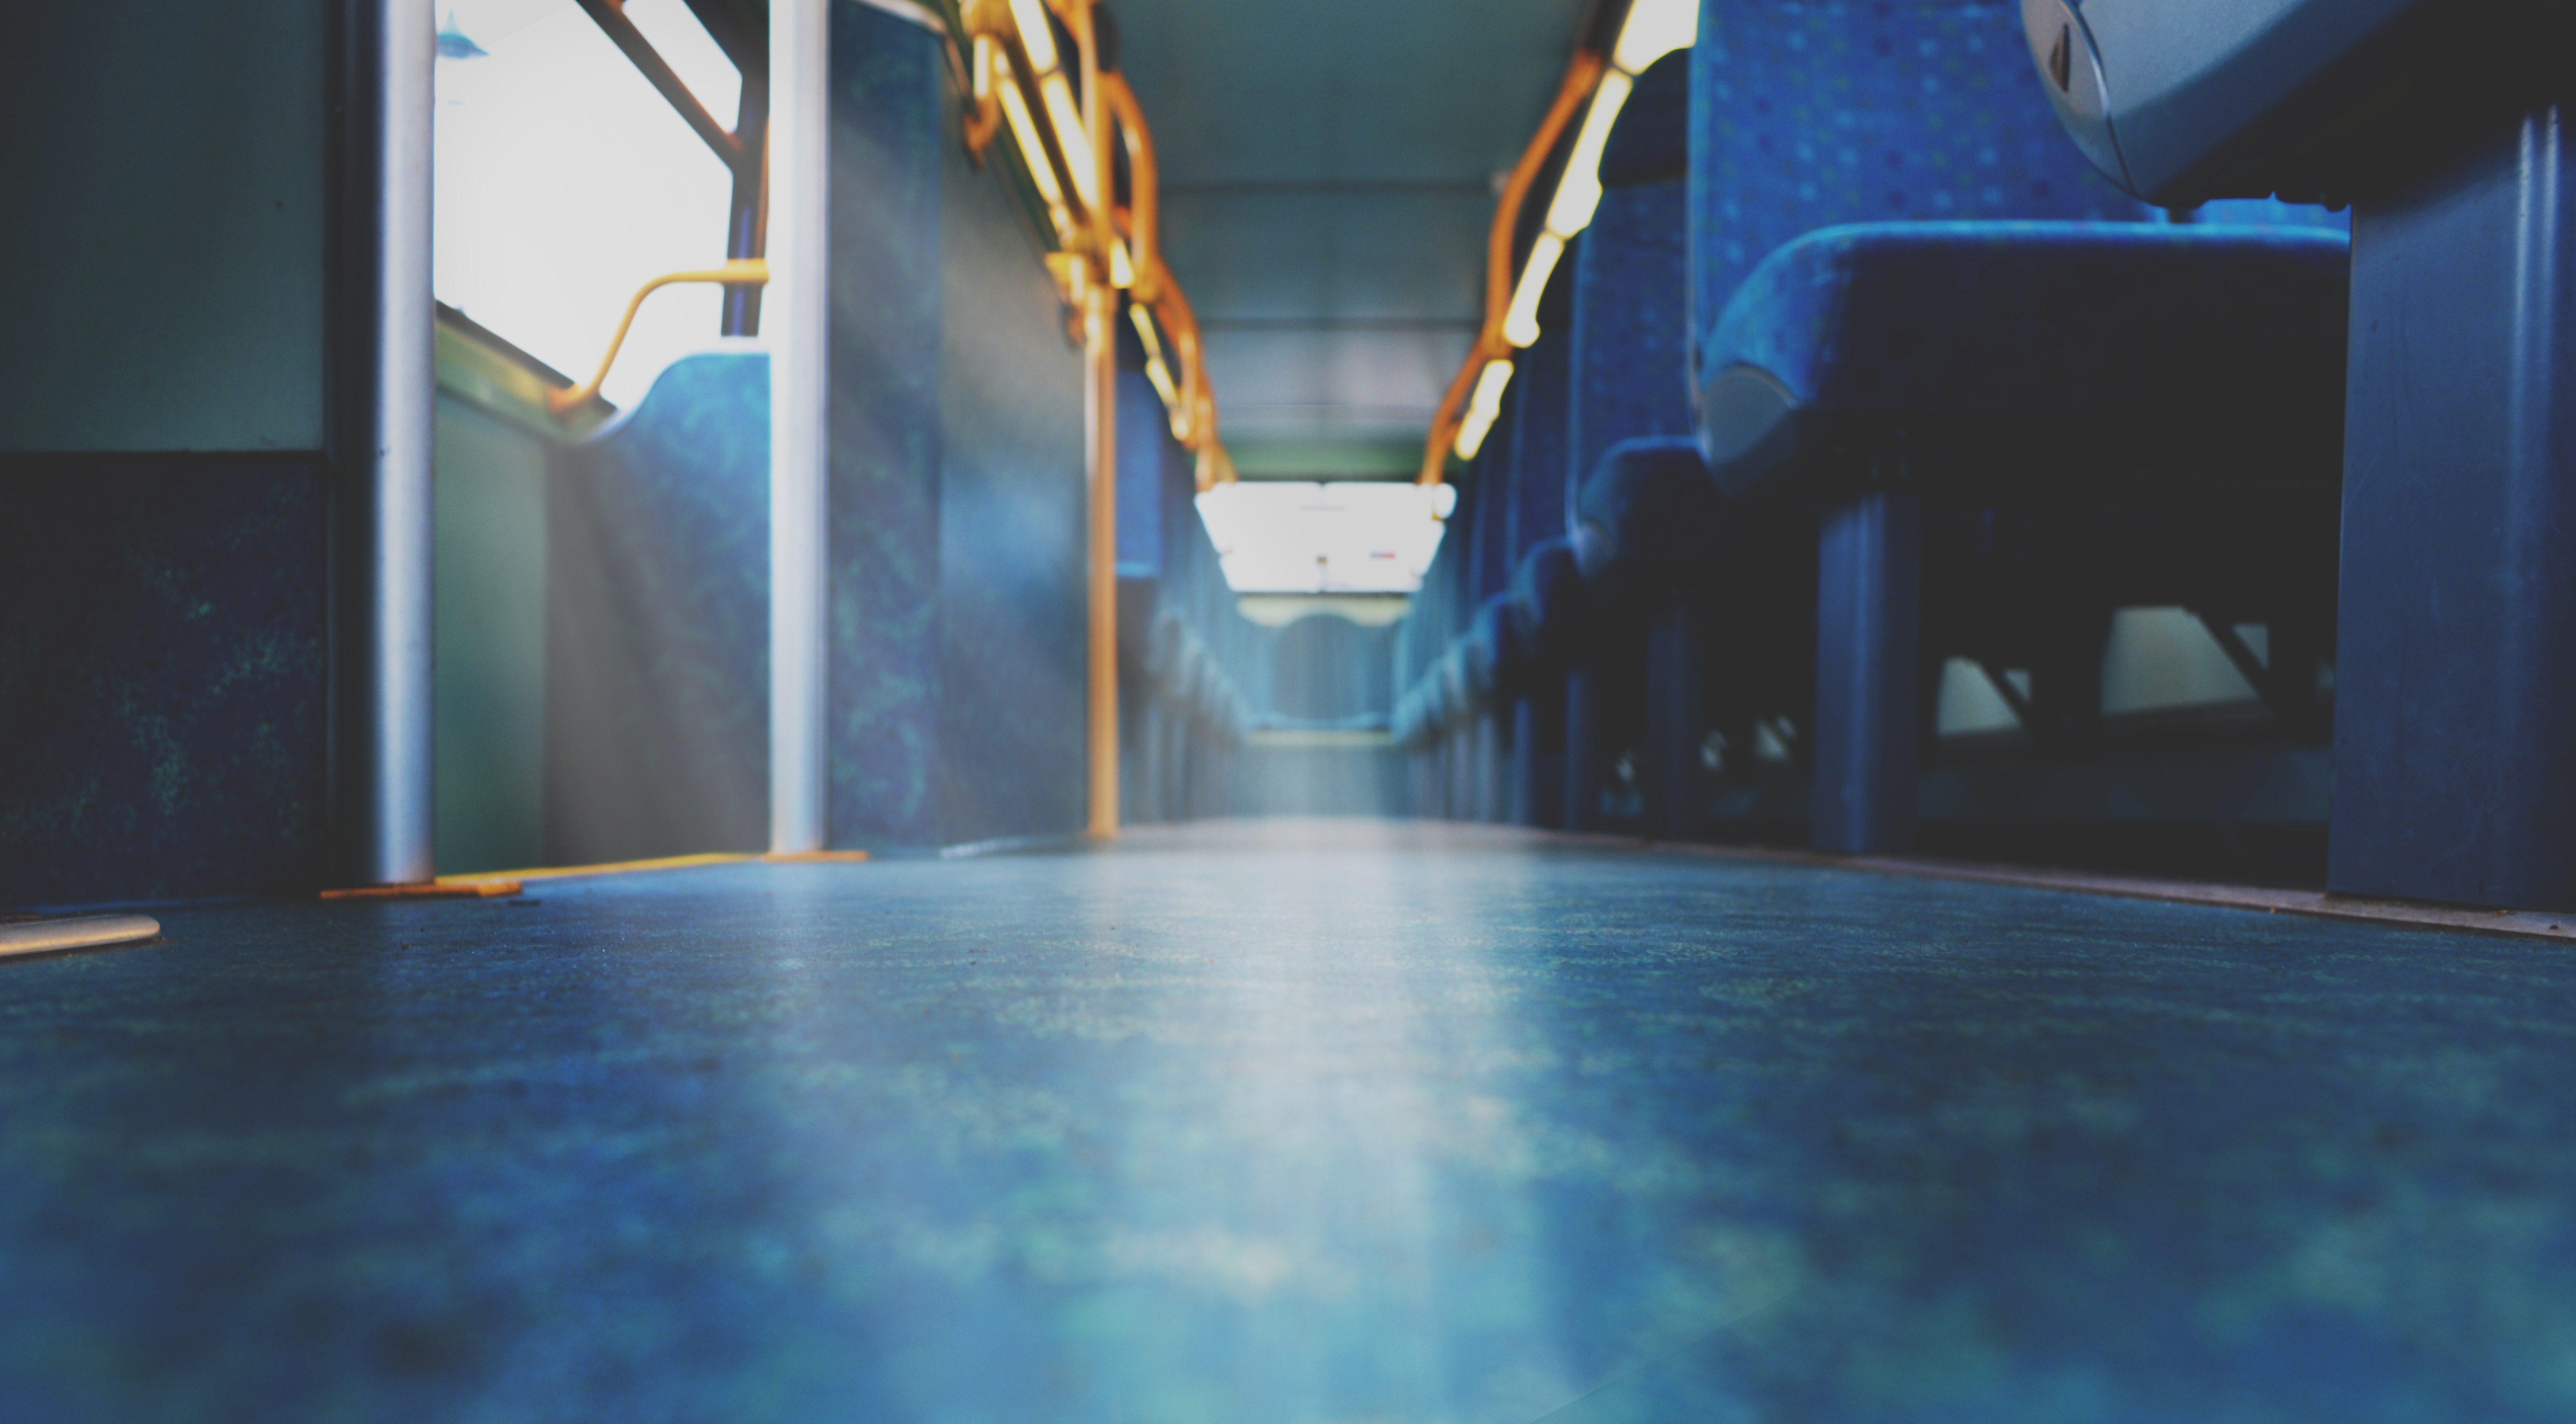
light, floor, glass, reflection, swimming pool, color, blue, interior design, screenshot